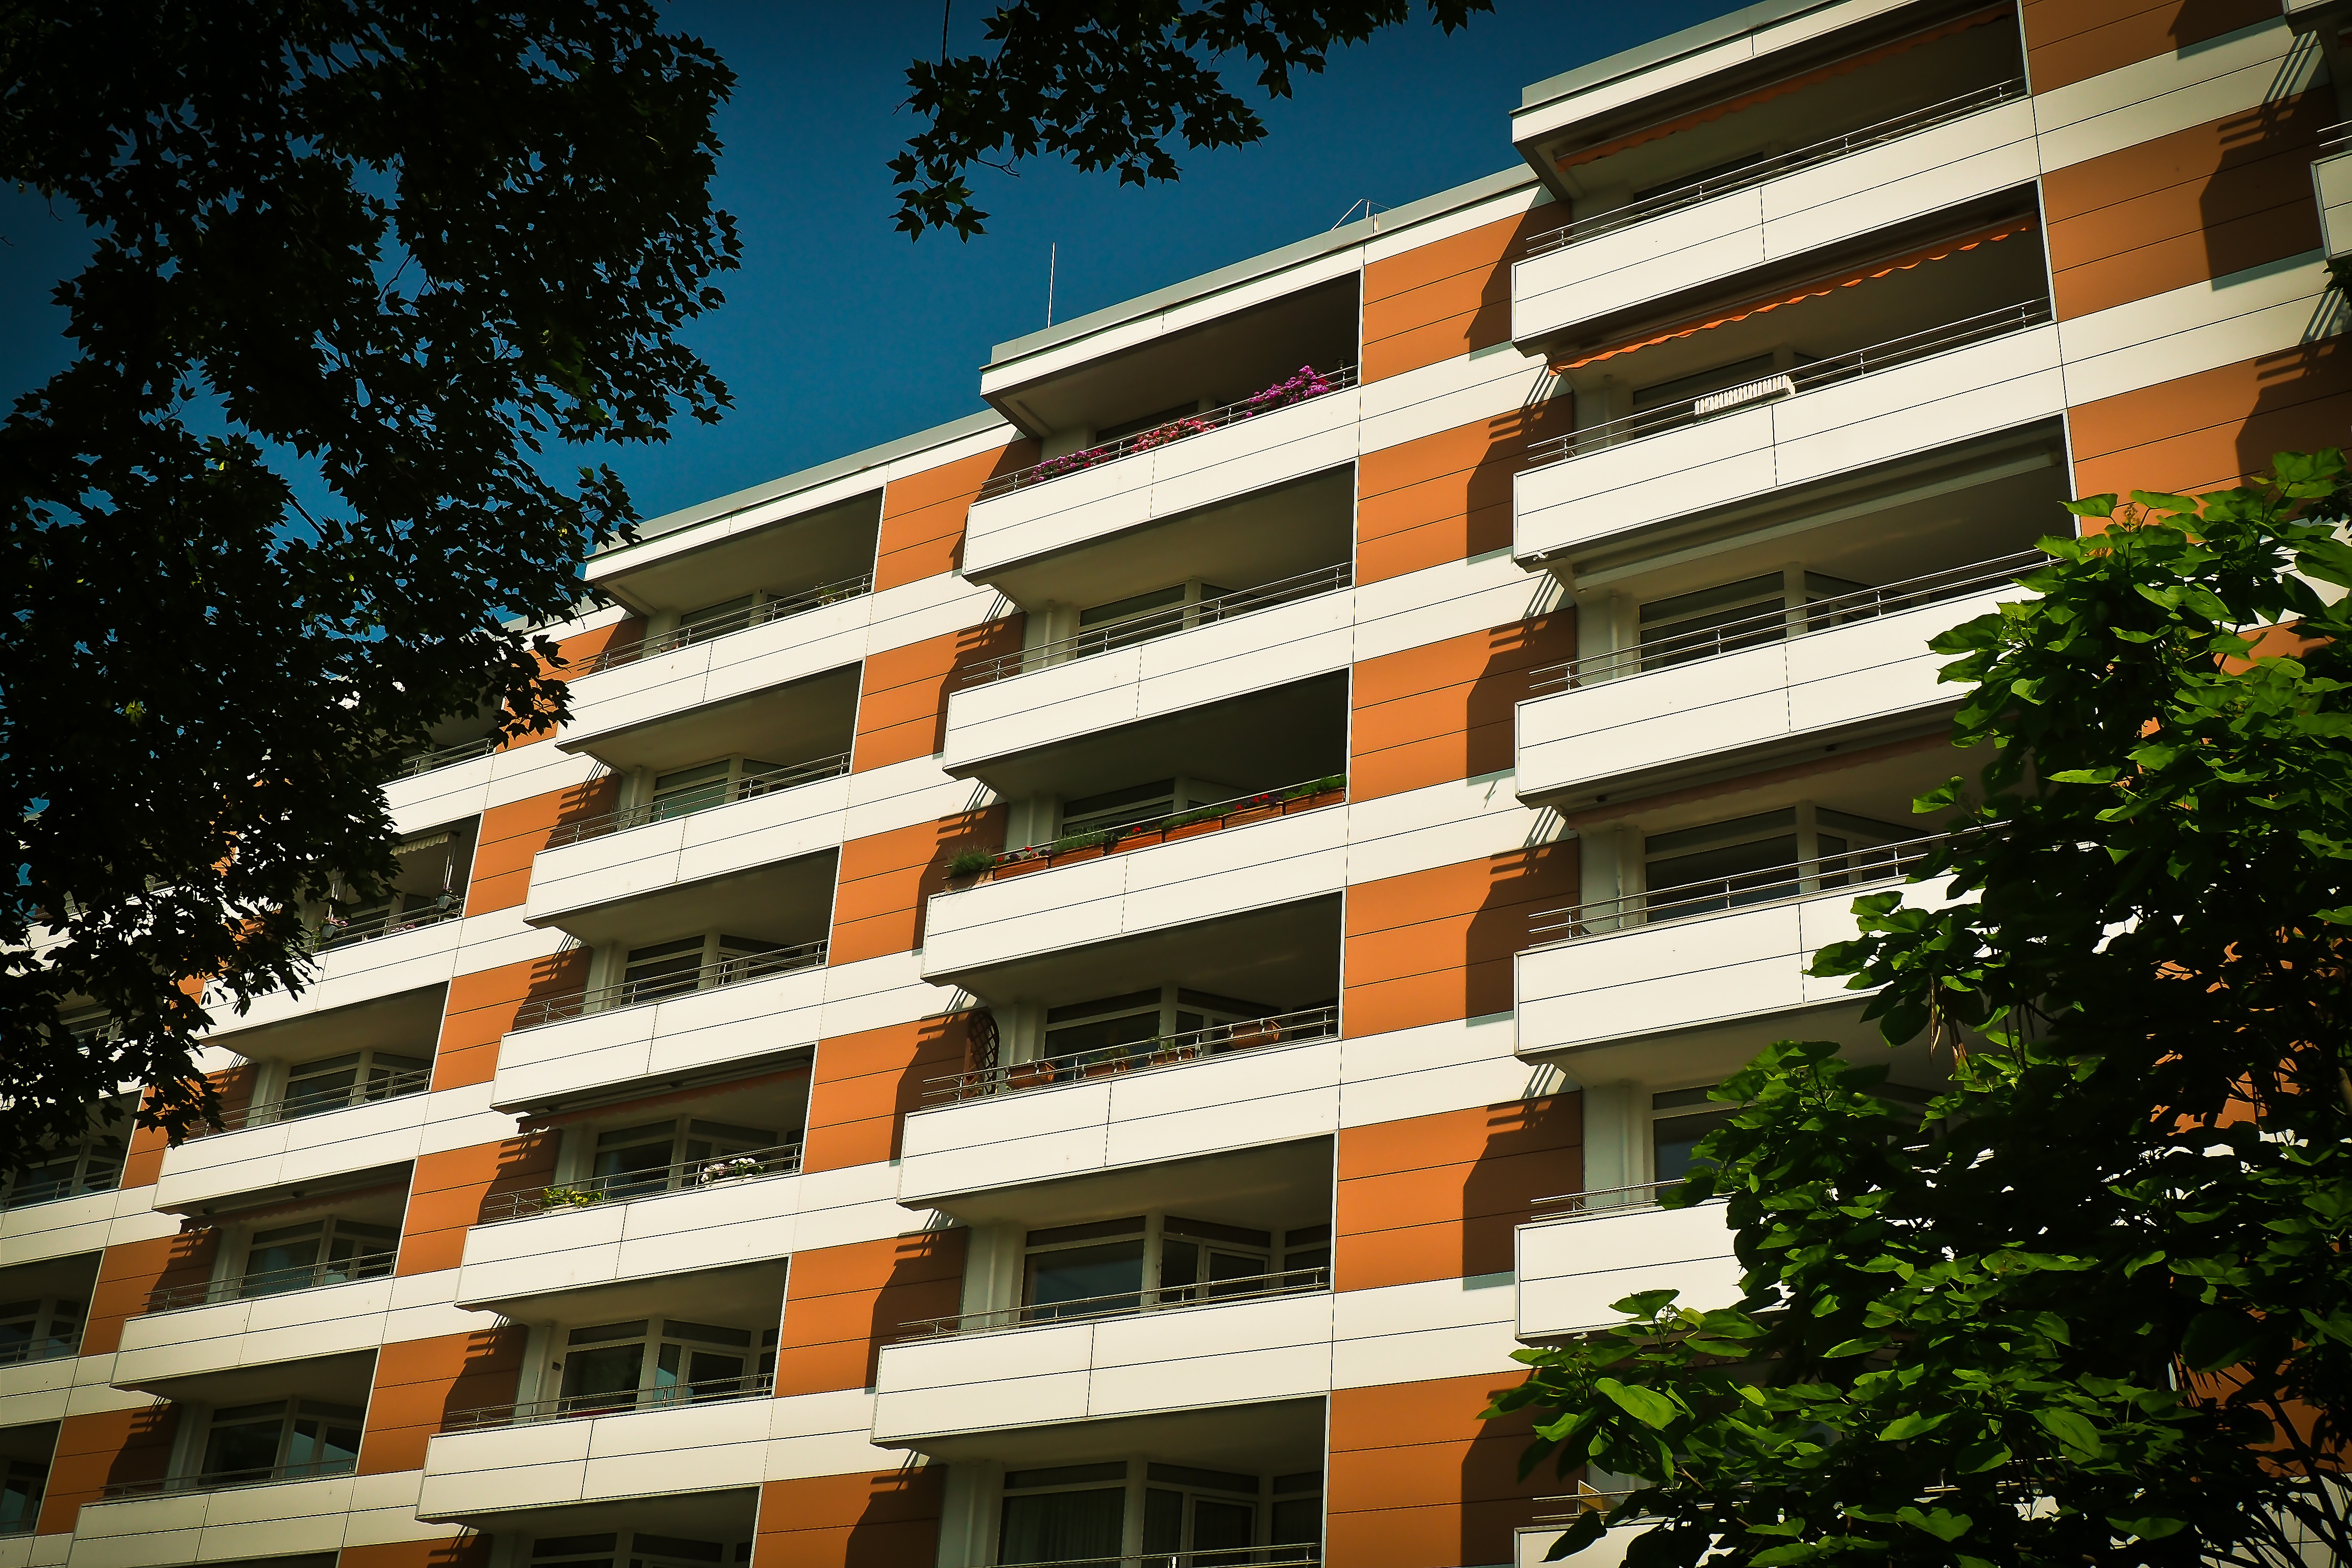
architecture, house, building, city, home, skyscraper, urban, cityscape, downtown, balcony, live, orange, facade, residence, property, city life, apartment, modern, tower block, city view, district, condominium, neighbourhood, big city, dusseldorf, residential area